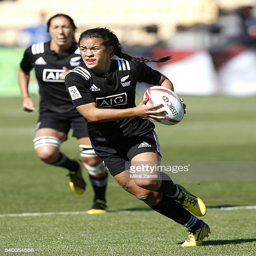
person runs with the ball during the match against country